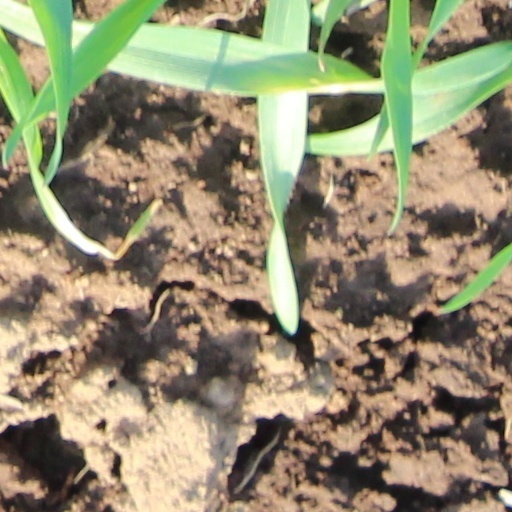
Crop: wheat